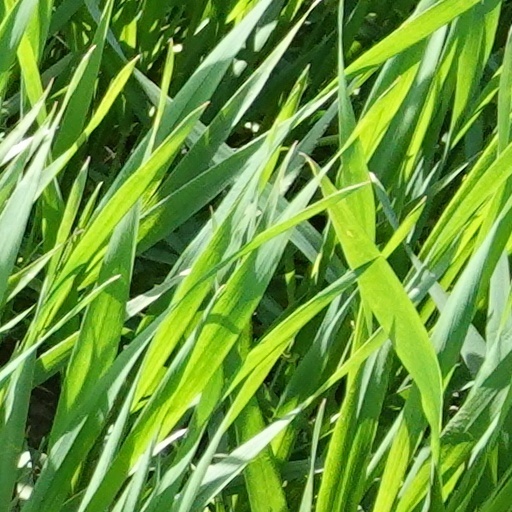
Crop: wheat